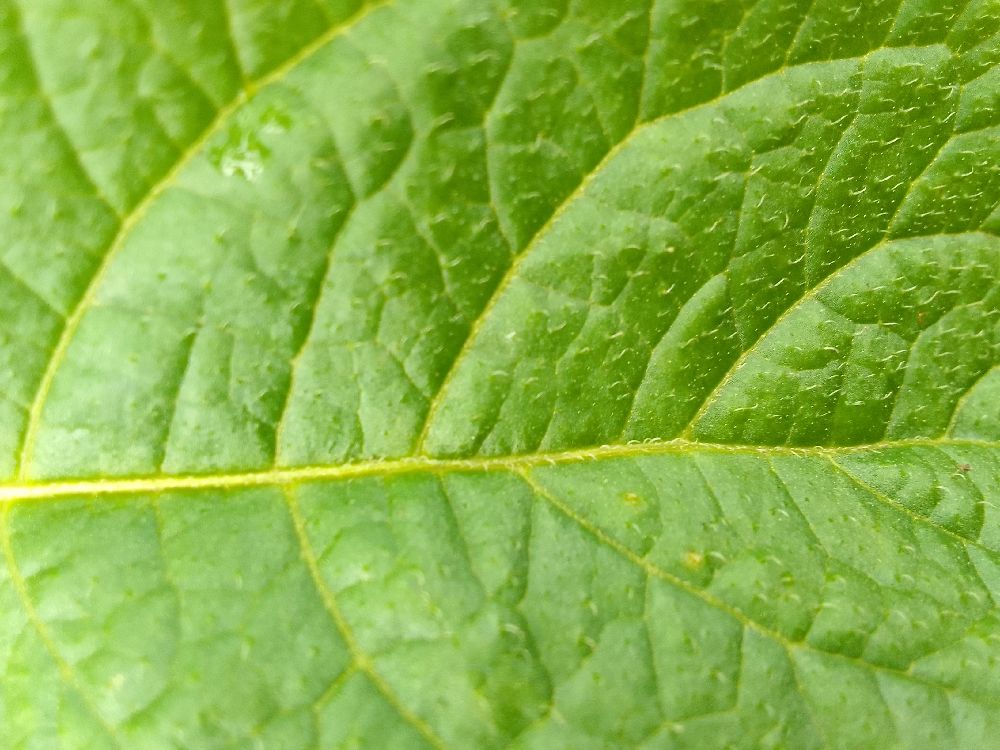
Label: Healthy